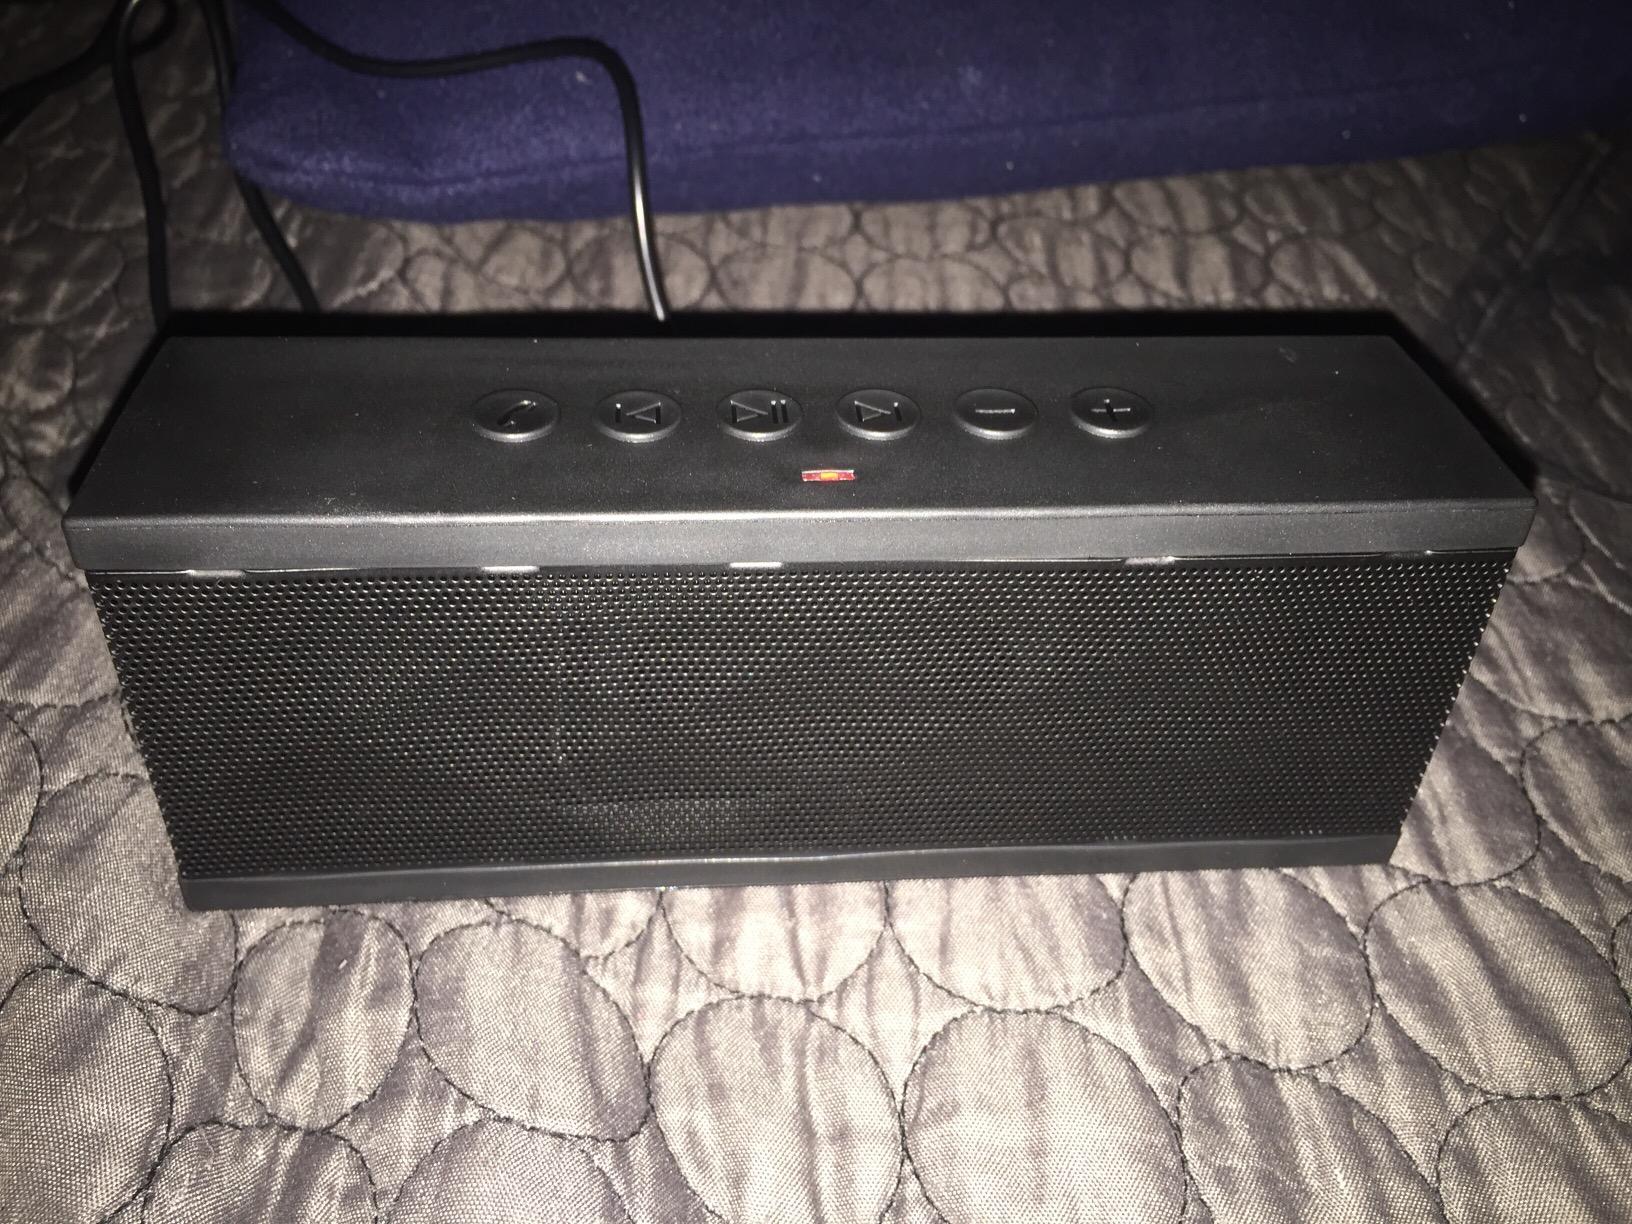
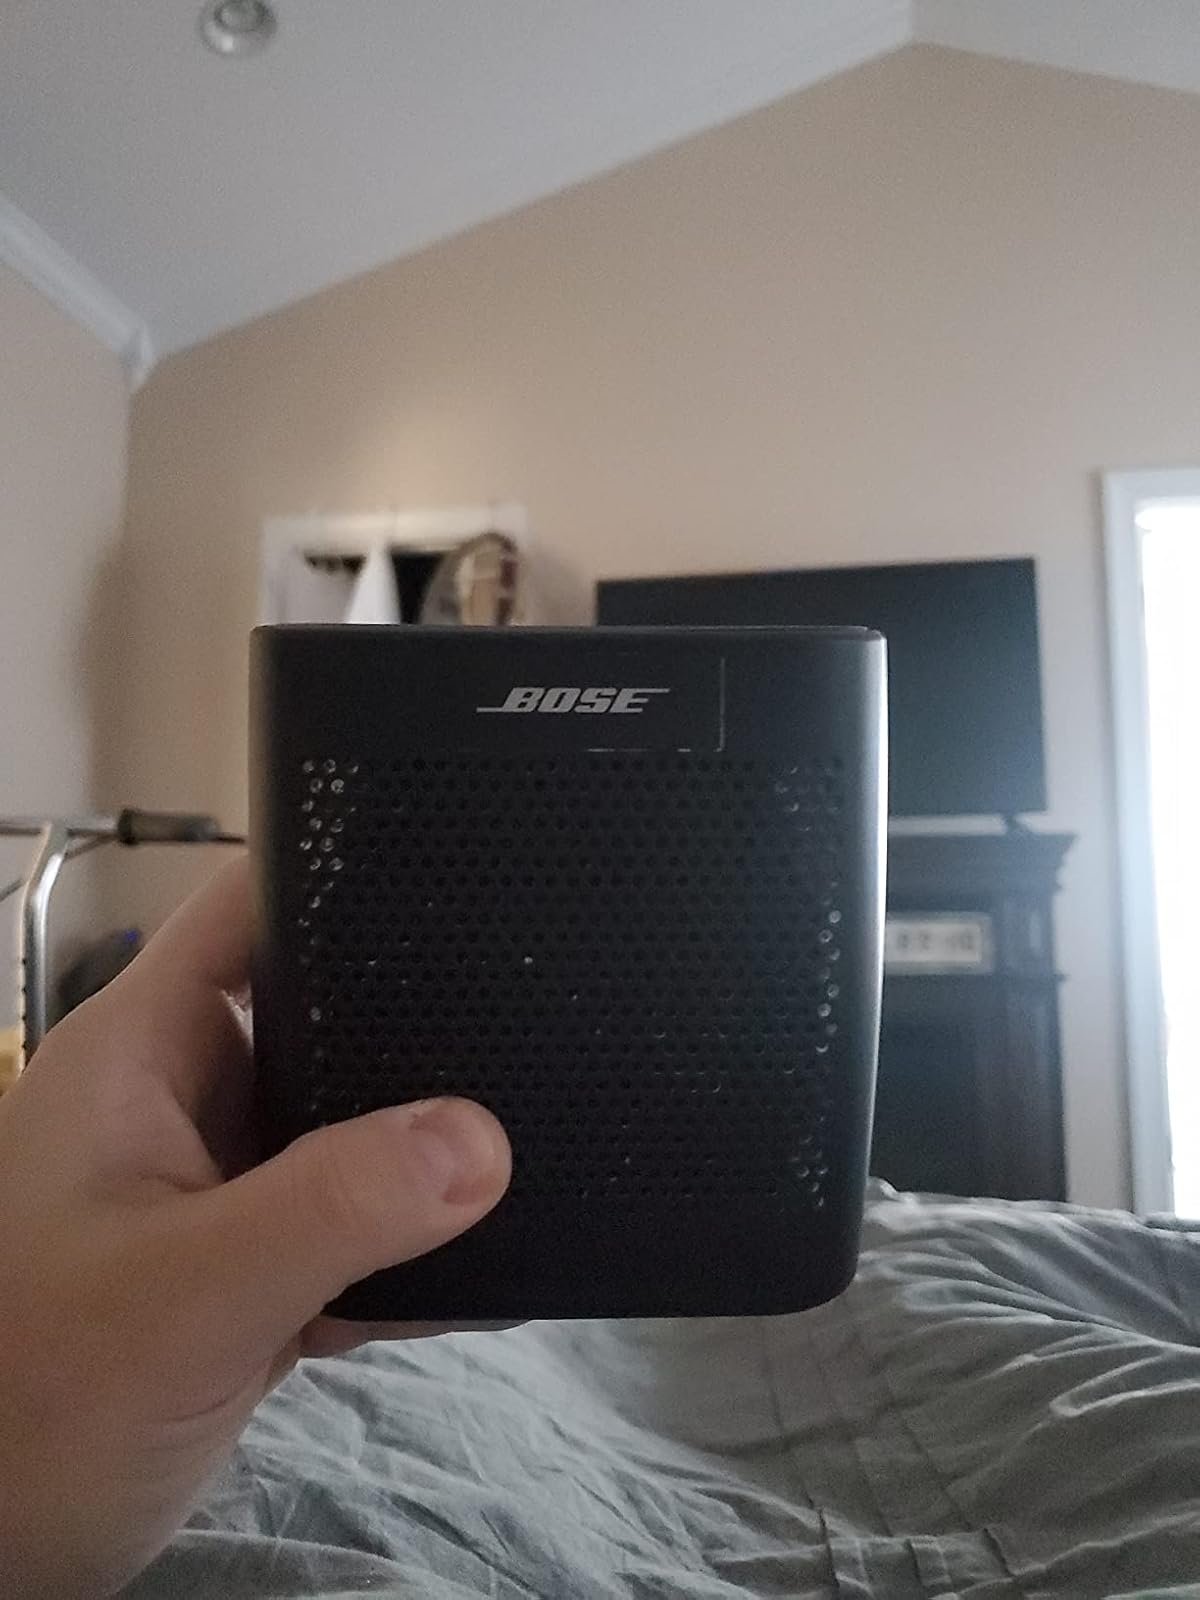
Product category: speaker
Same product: no